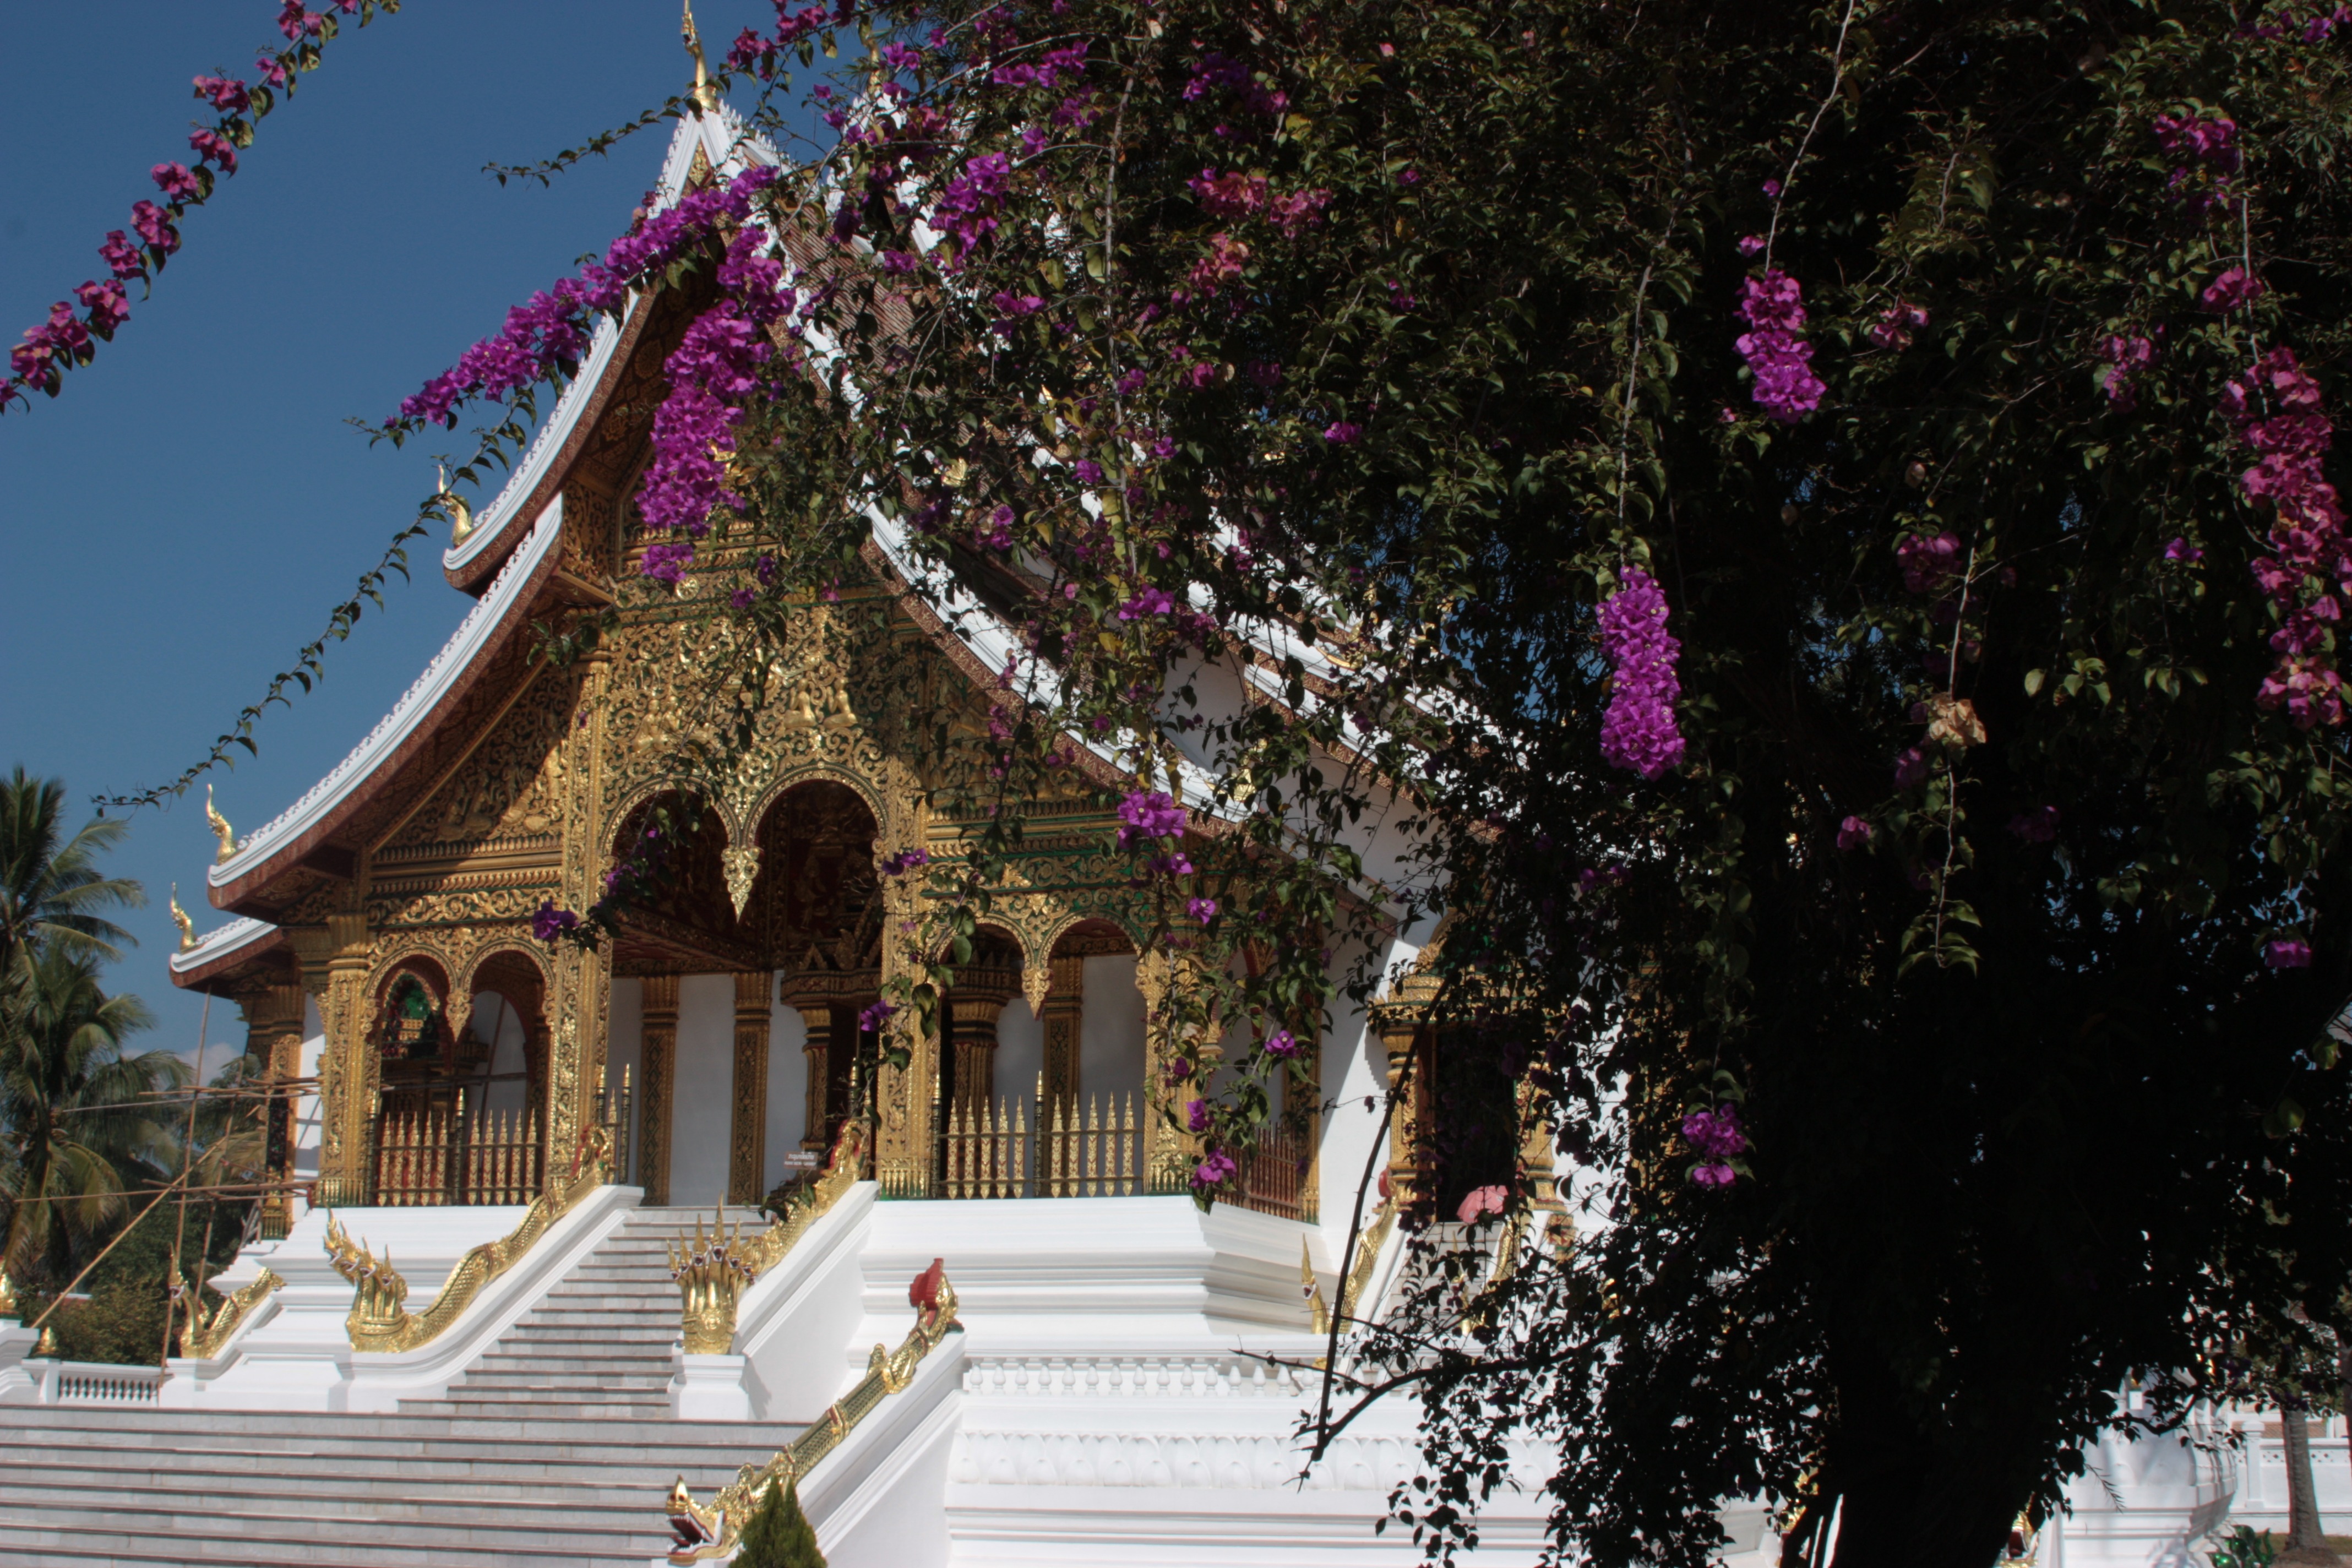
tree, flower, asia, place of worship, temple, resort, shrine, laos